Texcoco de Mora

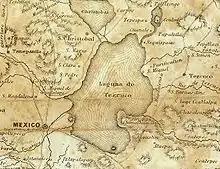
Map of Lake Texcoco

Tescoco lies about 25 km east of the centre of Mexico City. Major elevations in the municipality include the Tlaloc Mountain (4,500 meters) the Tetzcutzinco, Moyotepec and Tecuachacho. Most elevations are named after the major community to be found on them. There are also a number of small canyons. Part of the municipality used to be covered by Lake Texcoco, but most of this lake has since been drained. The rivers that fed it, such as the Cozcacuaco, the Chapingo and the San Bernardino still exist.